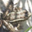
Label: frog